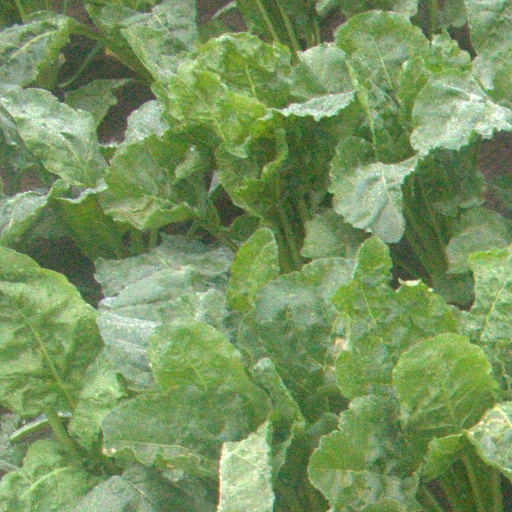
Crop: sugar beet